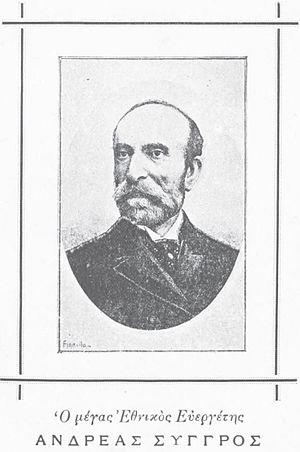
Andréas Syngrós était un banquier et un philanthrope grec.